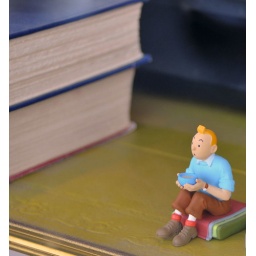
Found this guy in the window of a used book store in Richmond, B.C.